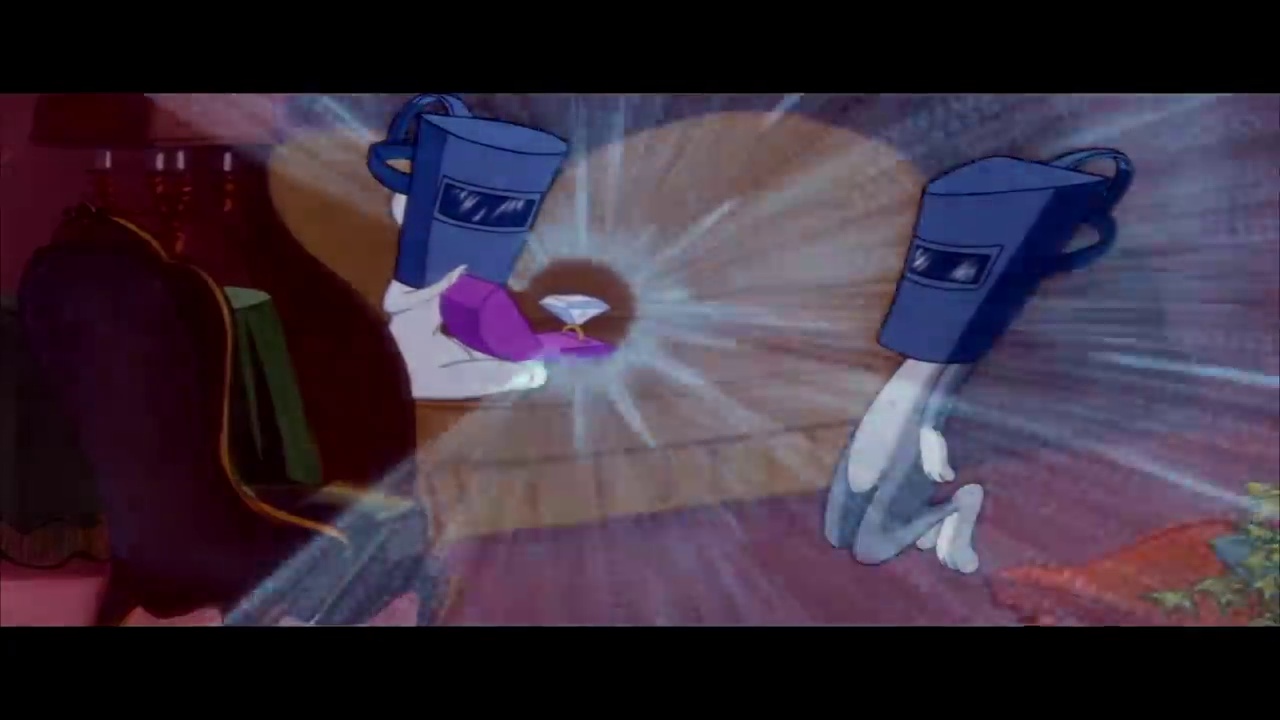
Portrait style: Cartoon Portrait